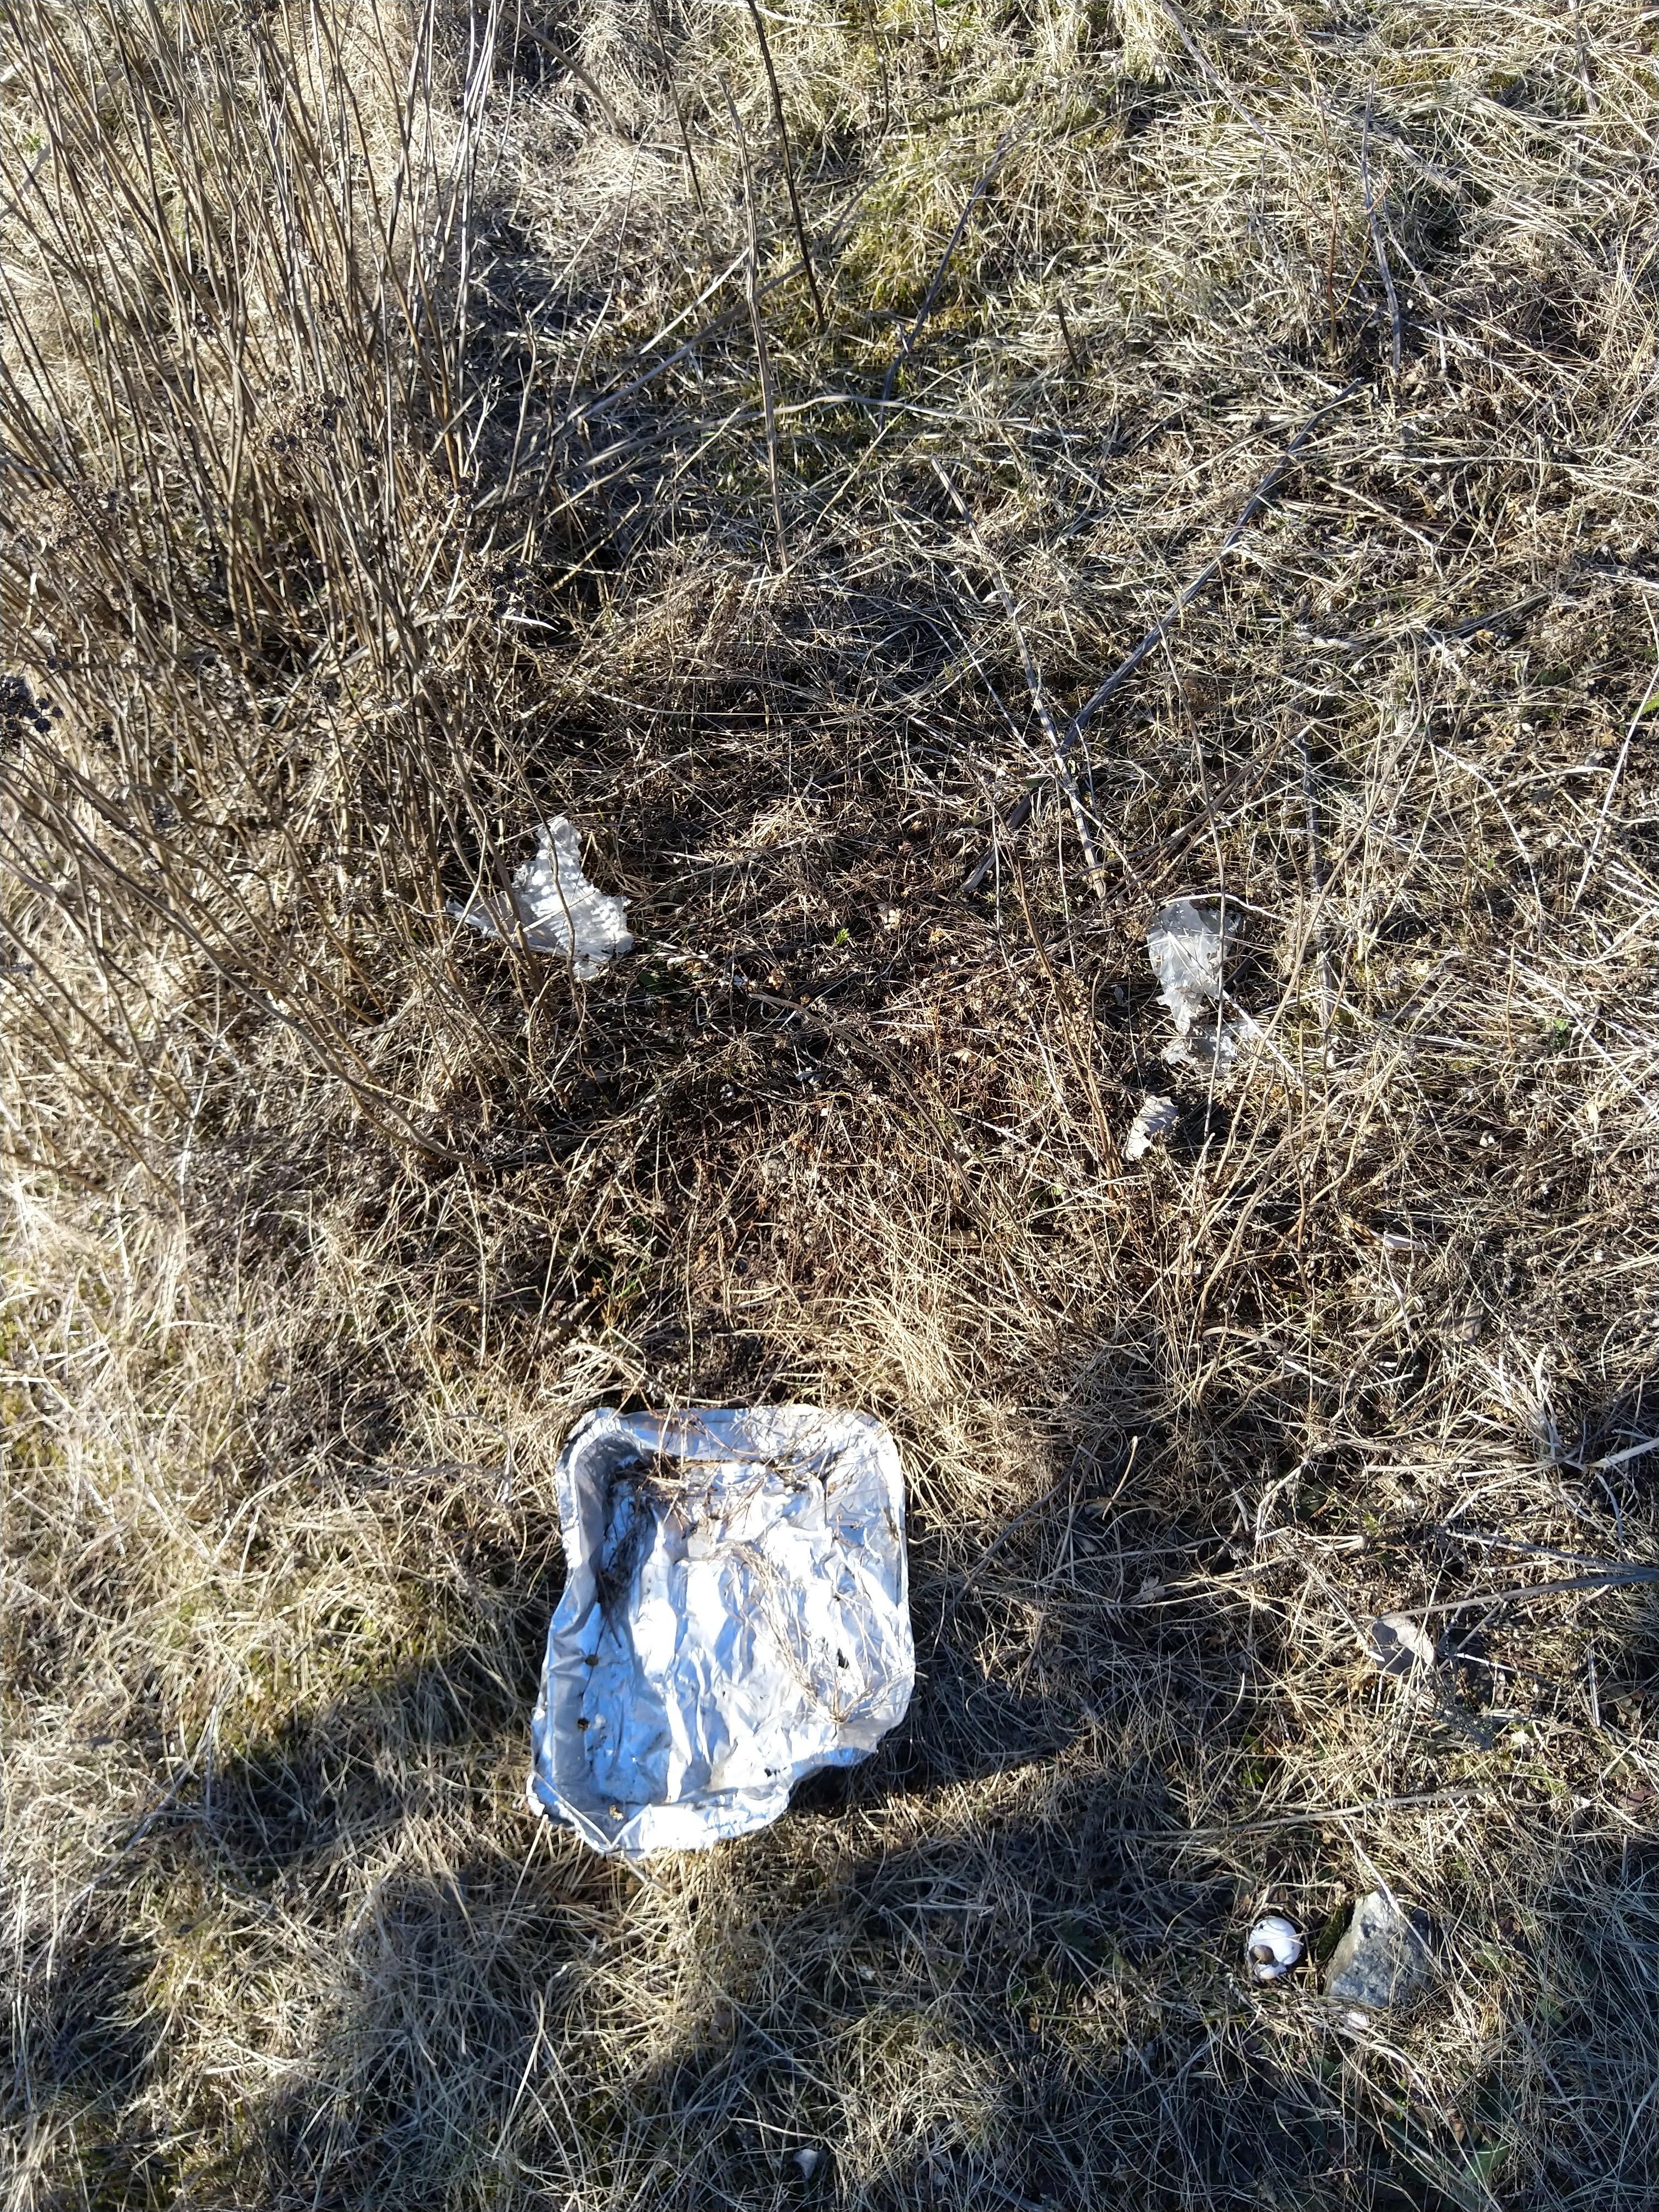
Object: Aluminium foil (Aluminium foil)

Object: Unlabeled litter (Unlabeled litter)

Object: Plastic film (Plastic bag & wrapper)